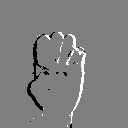
ASL letter: e